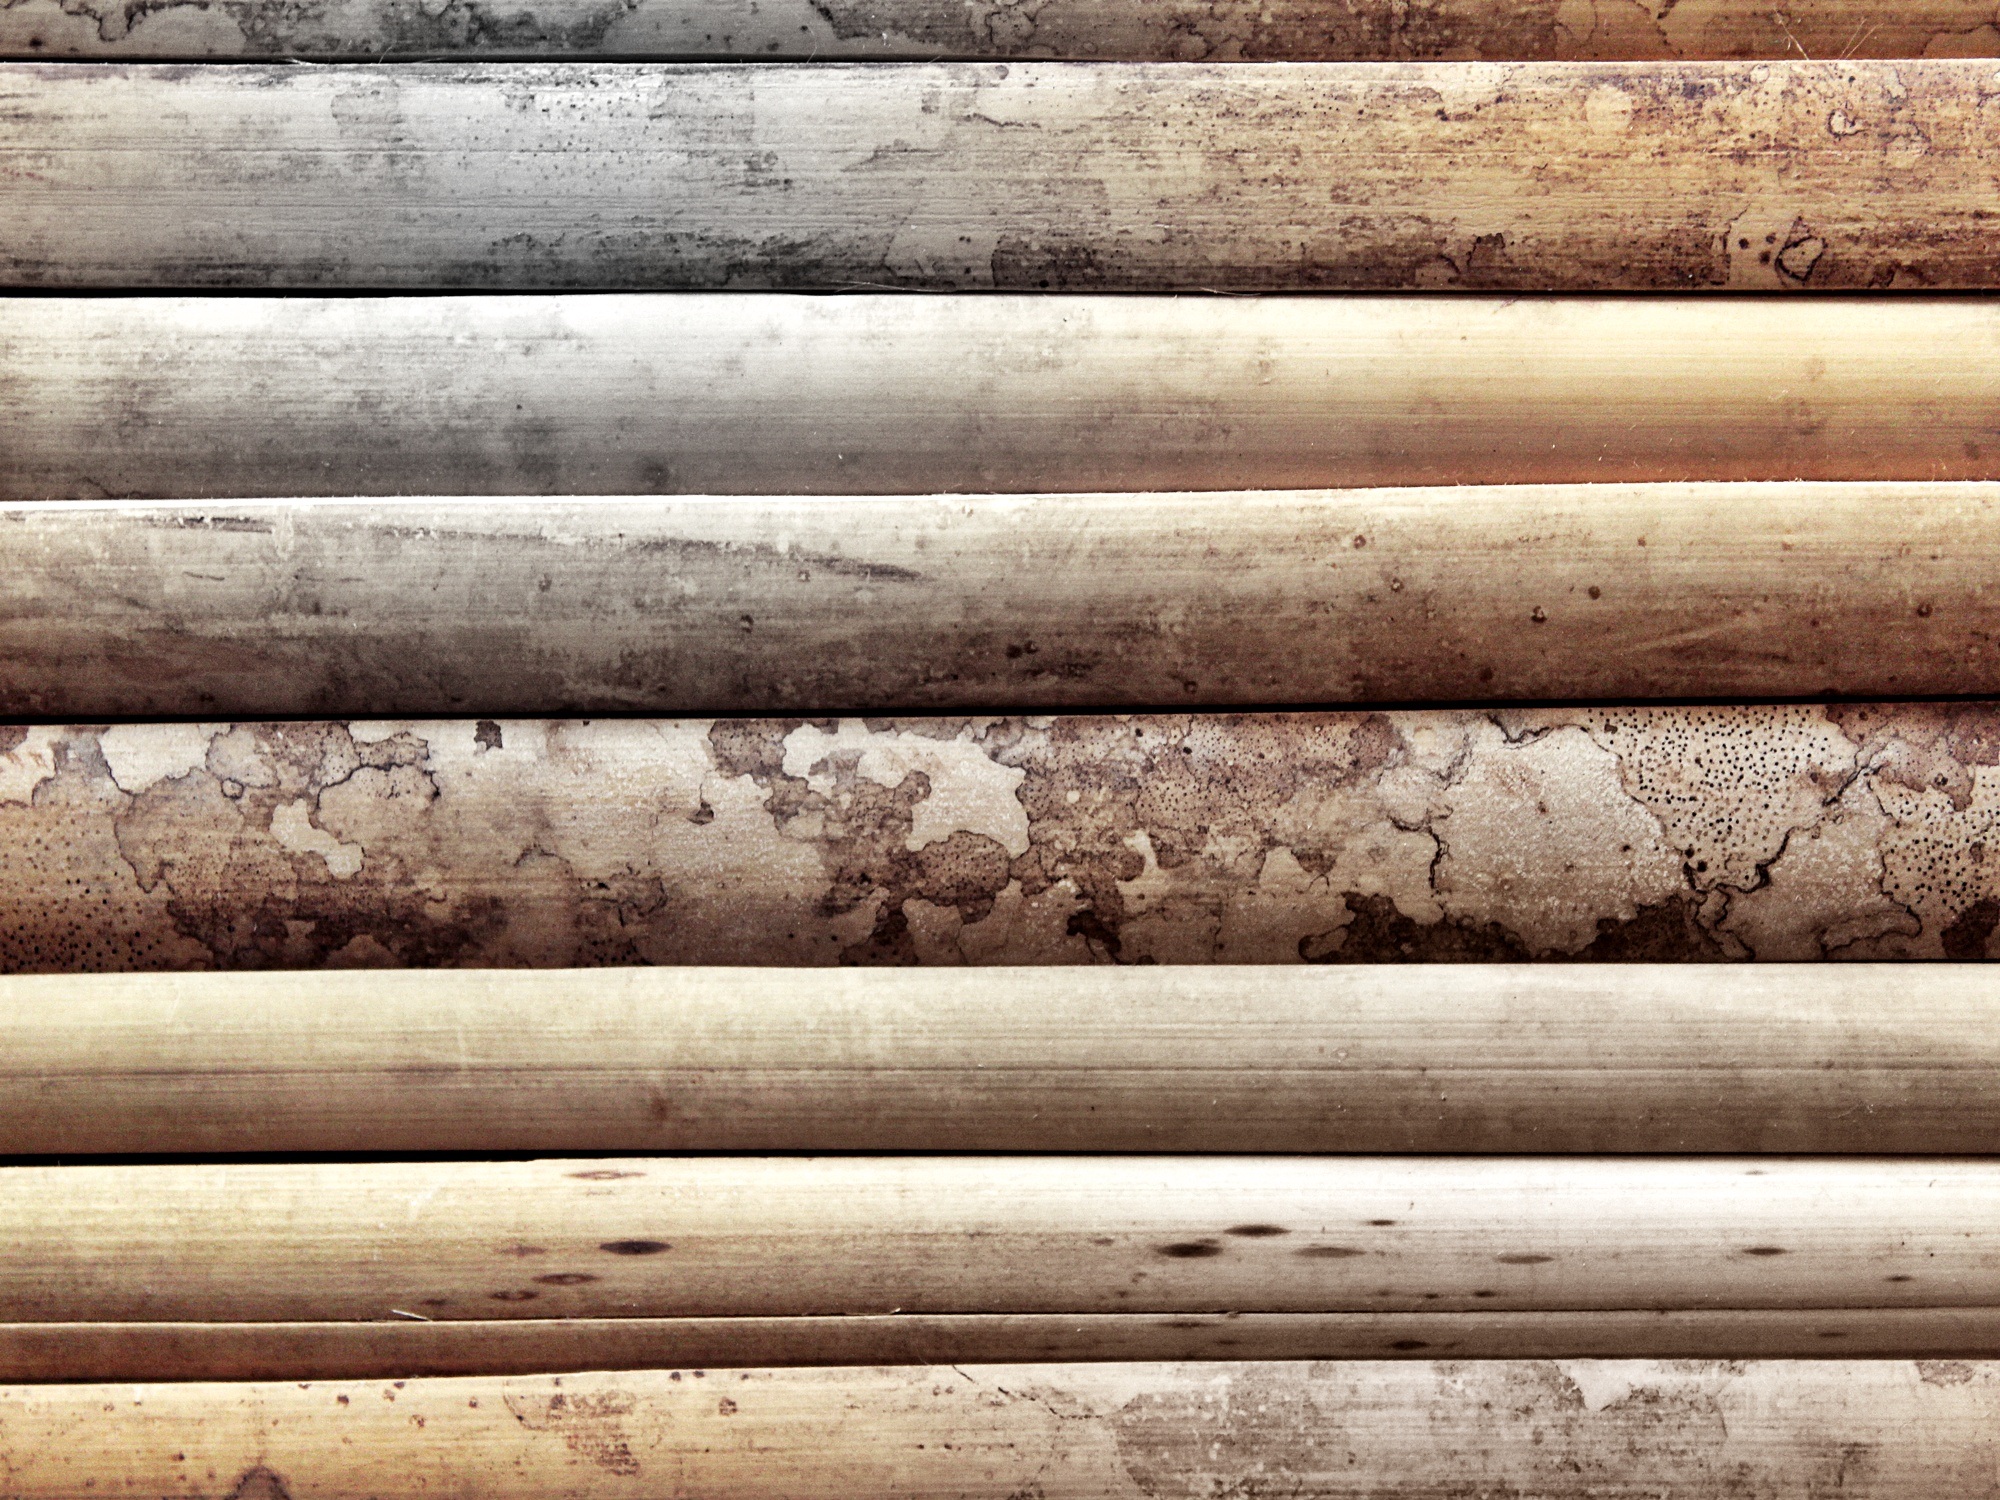
structure, wood, texture, plank, floor, old, pattern, line, asia, lumber, material, background, hardwood, bamboo, man made object, wood stain